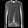
Label: Pullover